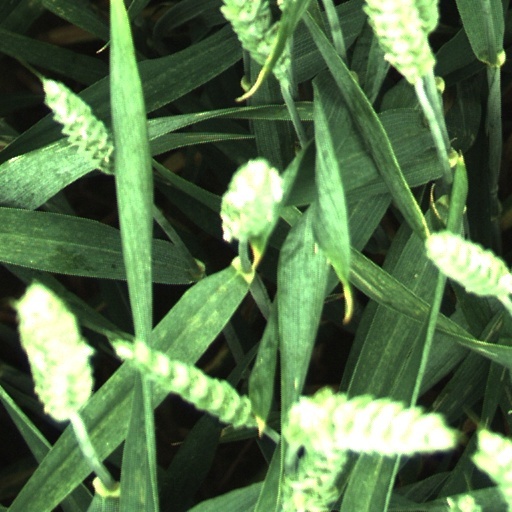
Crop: wheat